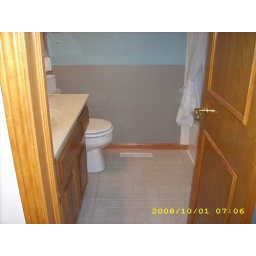
New tiled floor in the bathroom